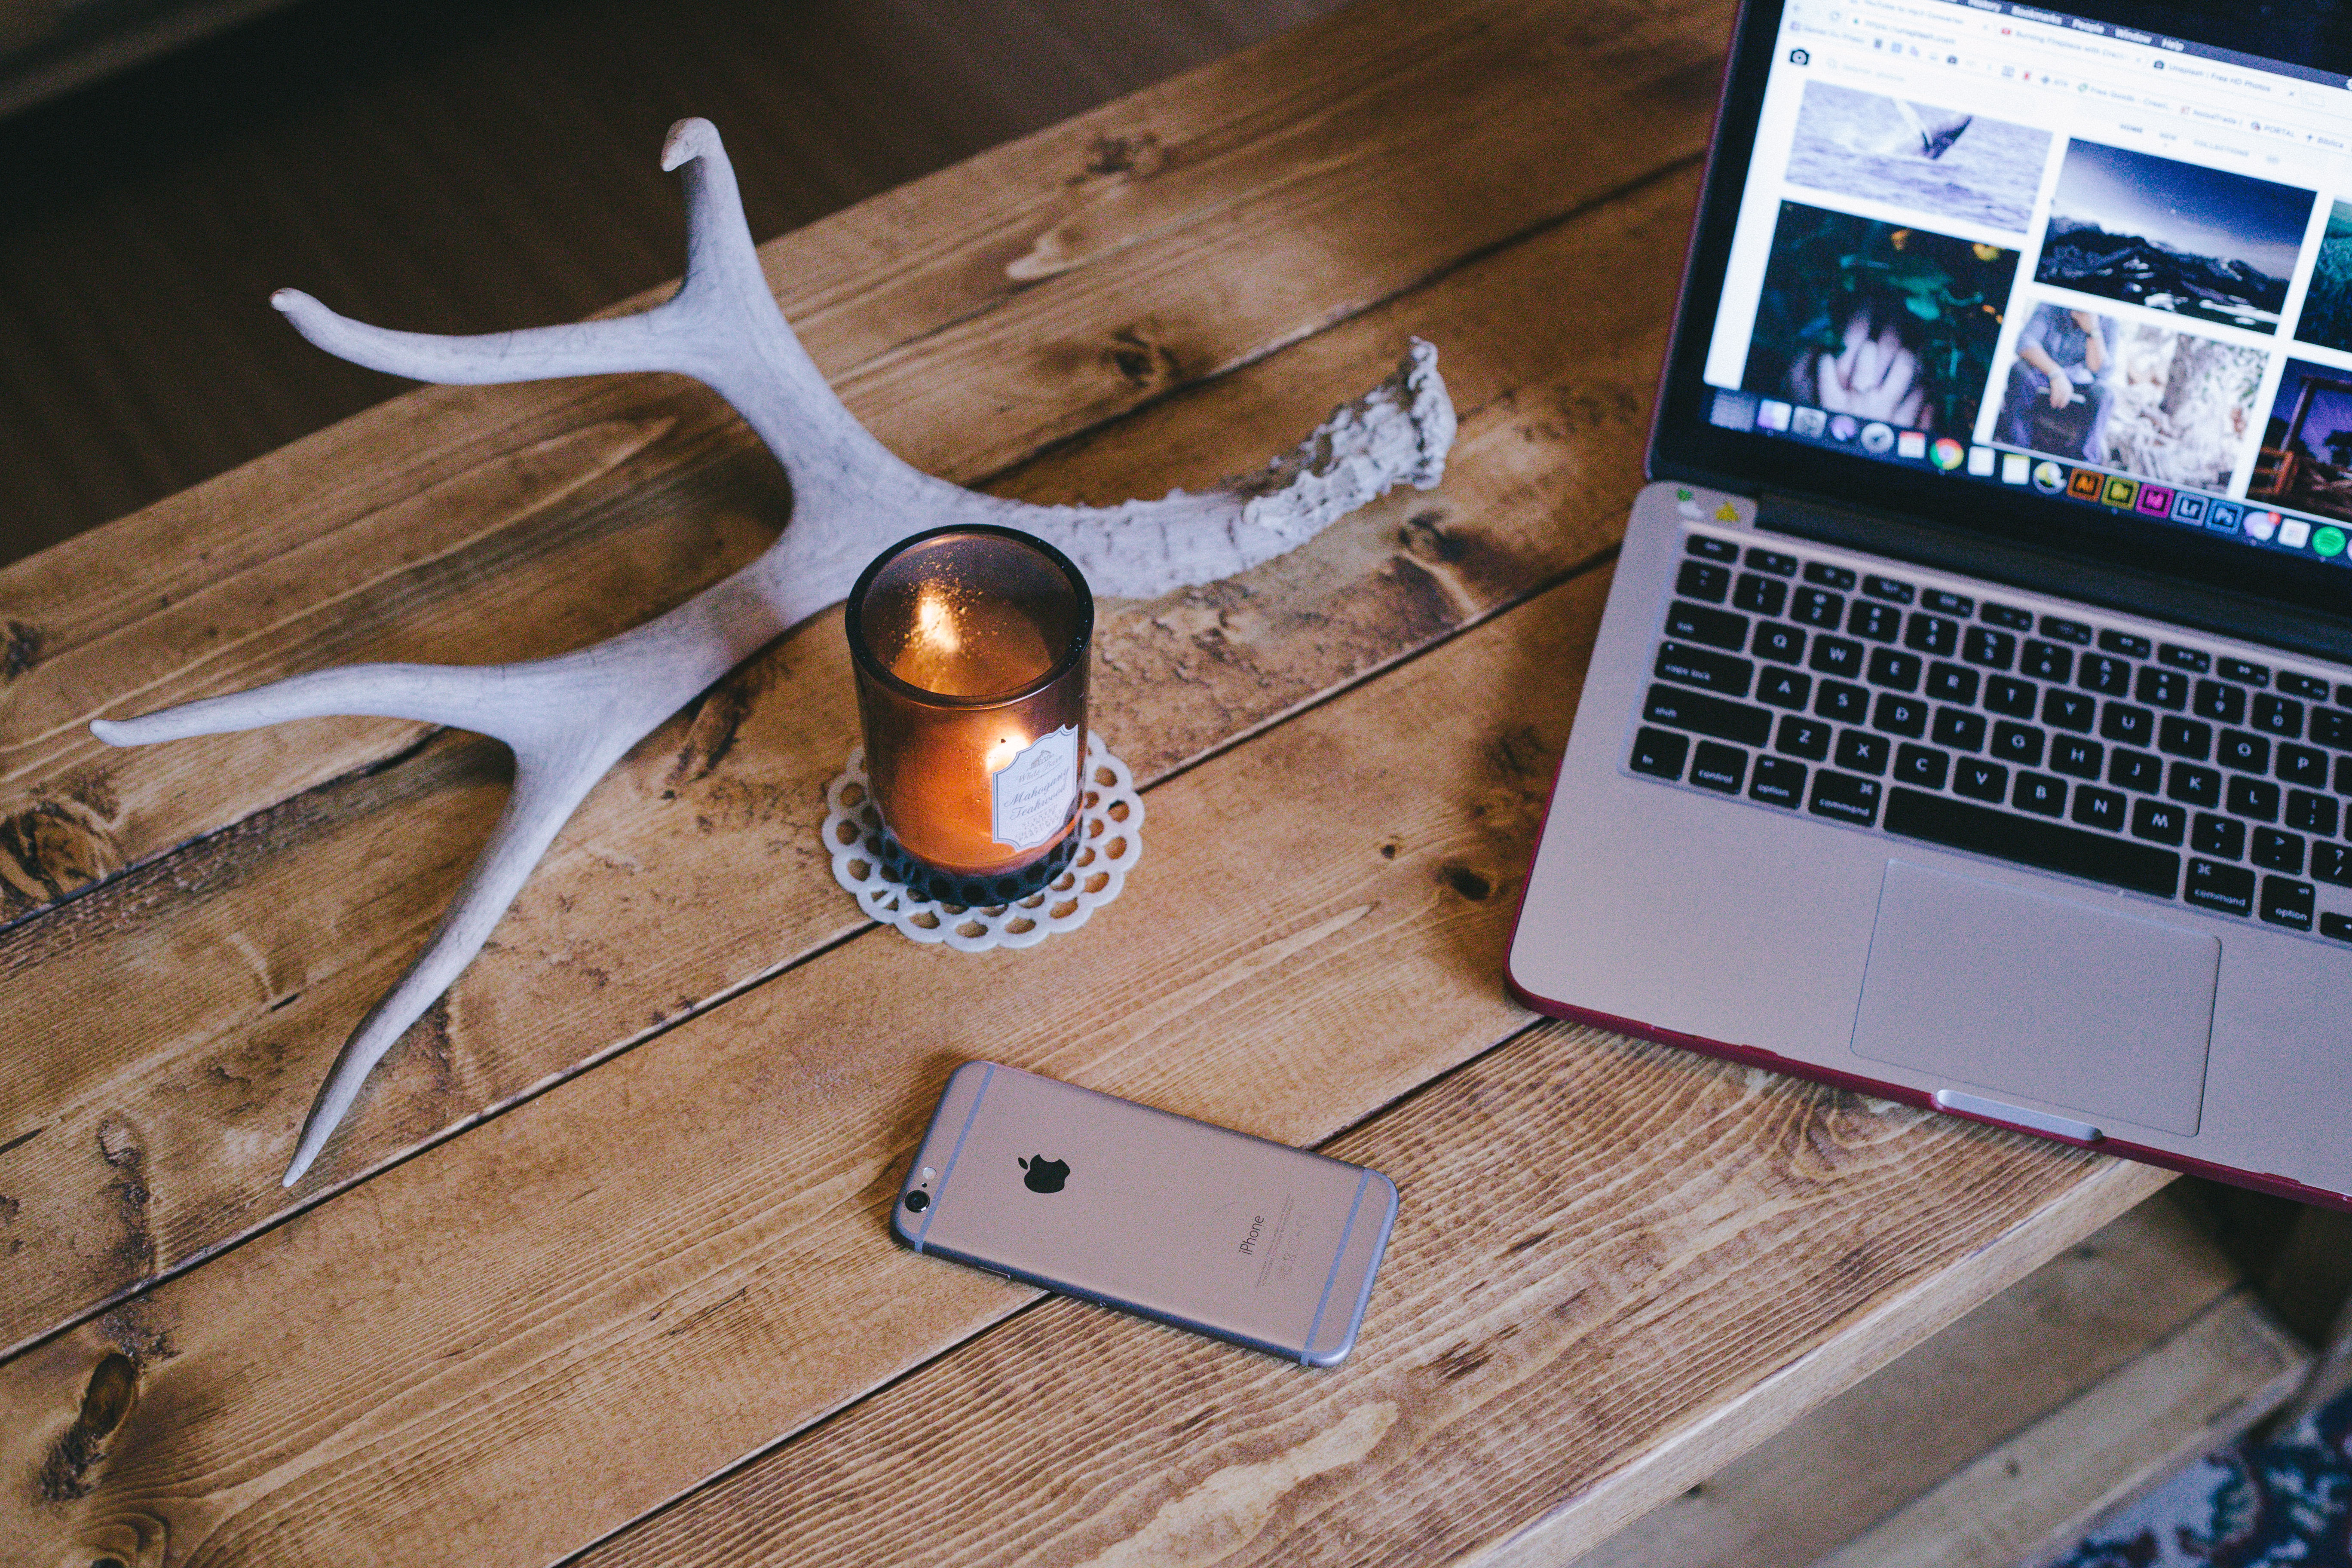
laptop, iphone, desk, computer, smartphone, apple, table, wood, guitar, candle, mobile phone, design, display, wooden